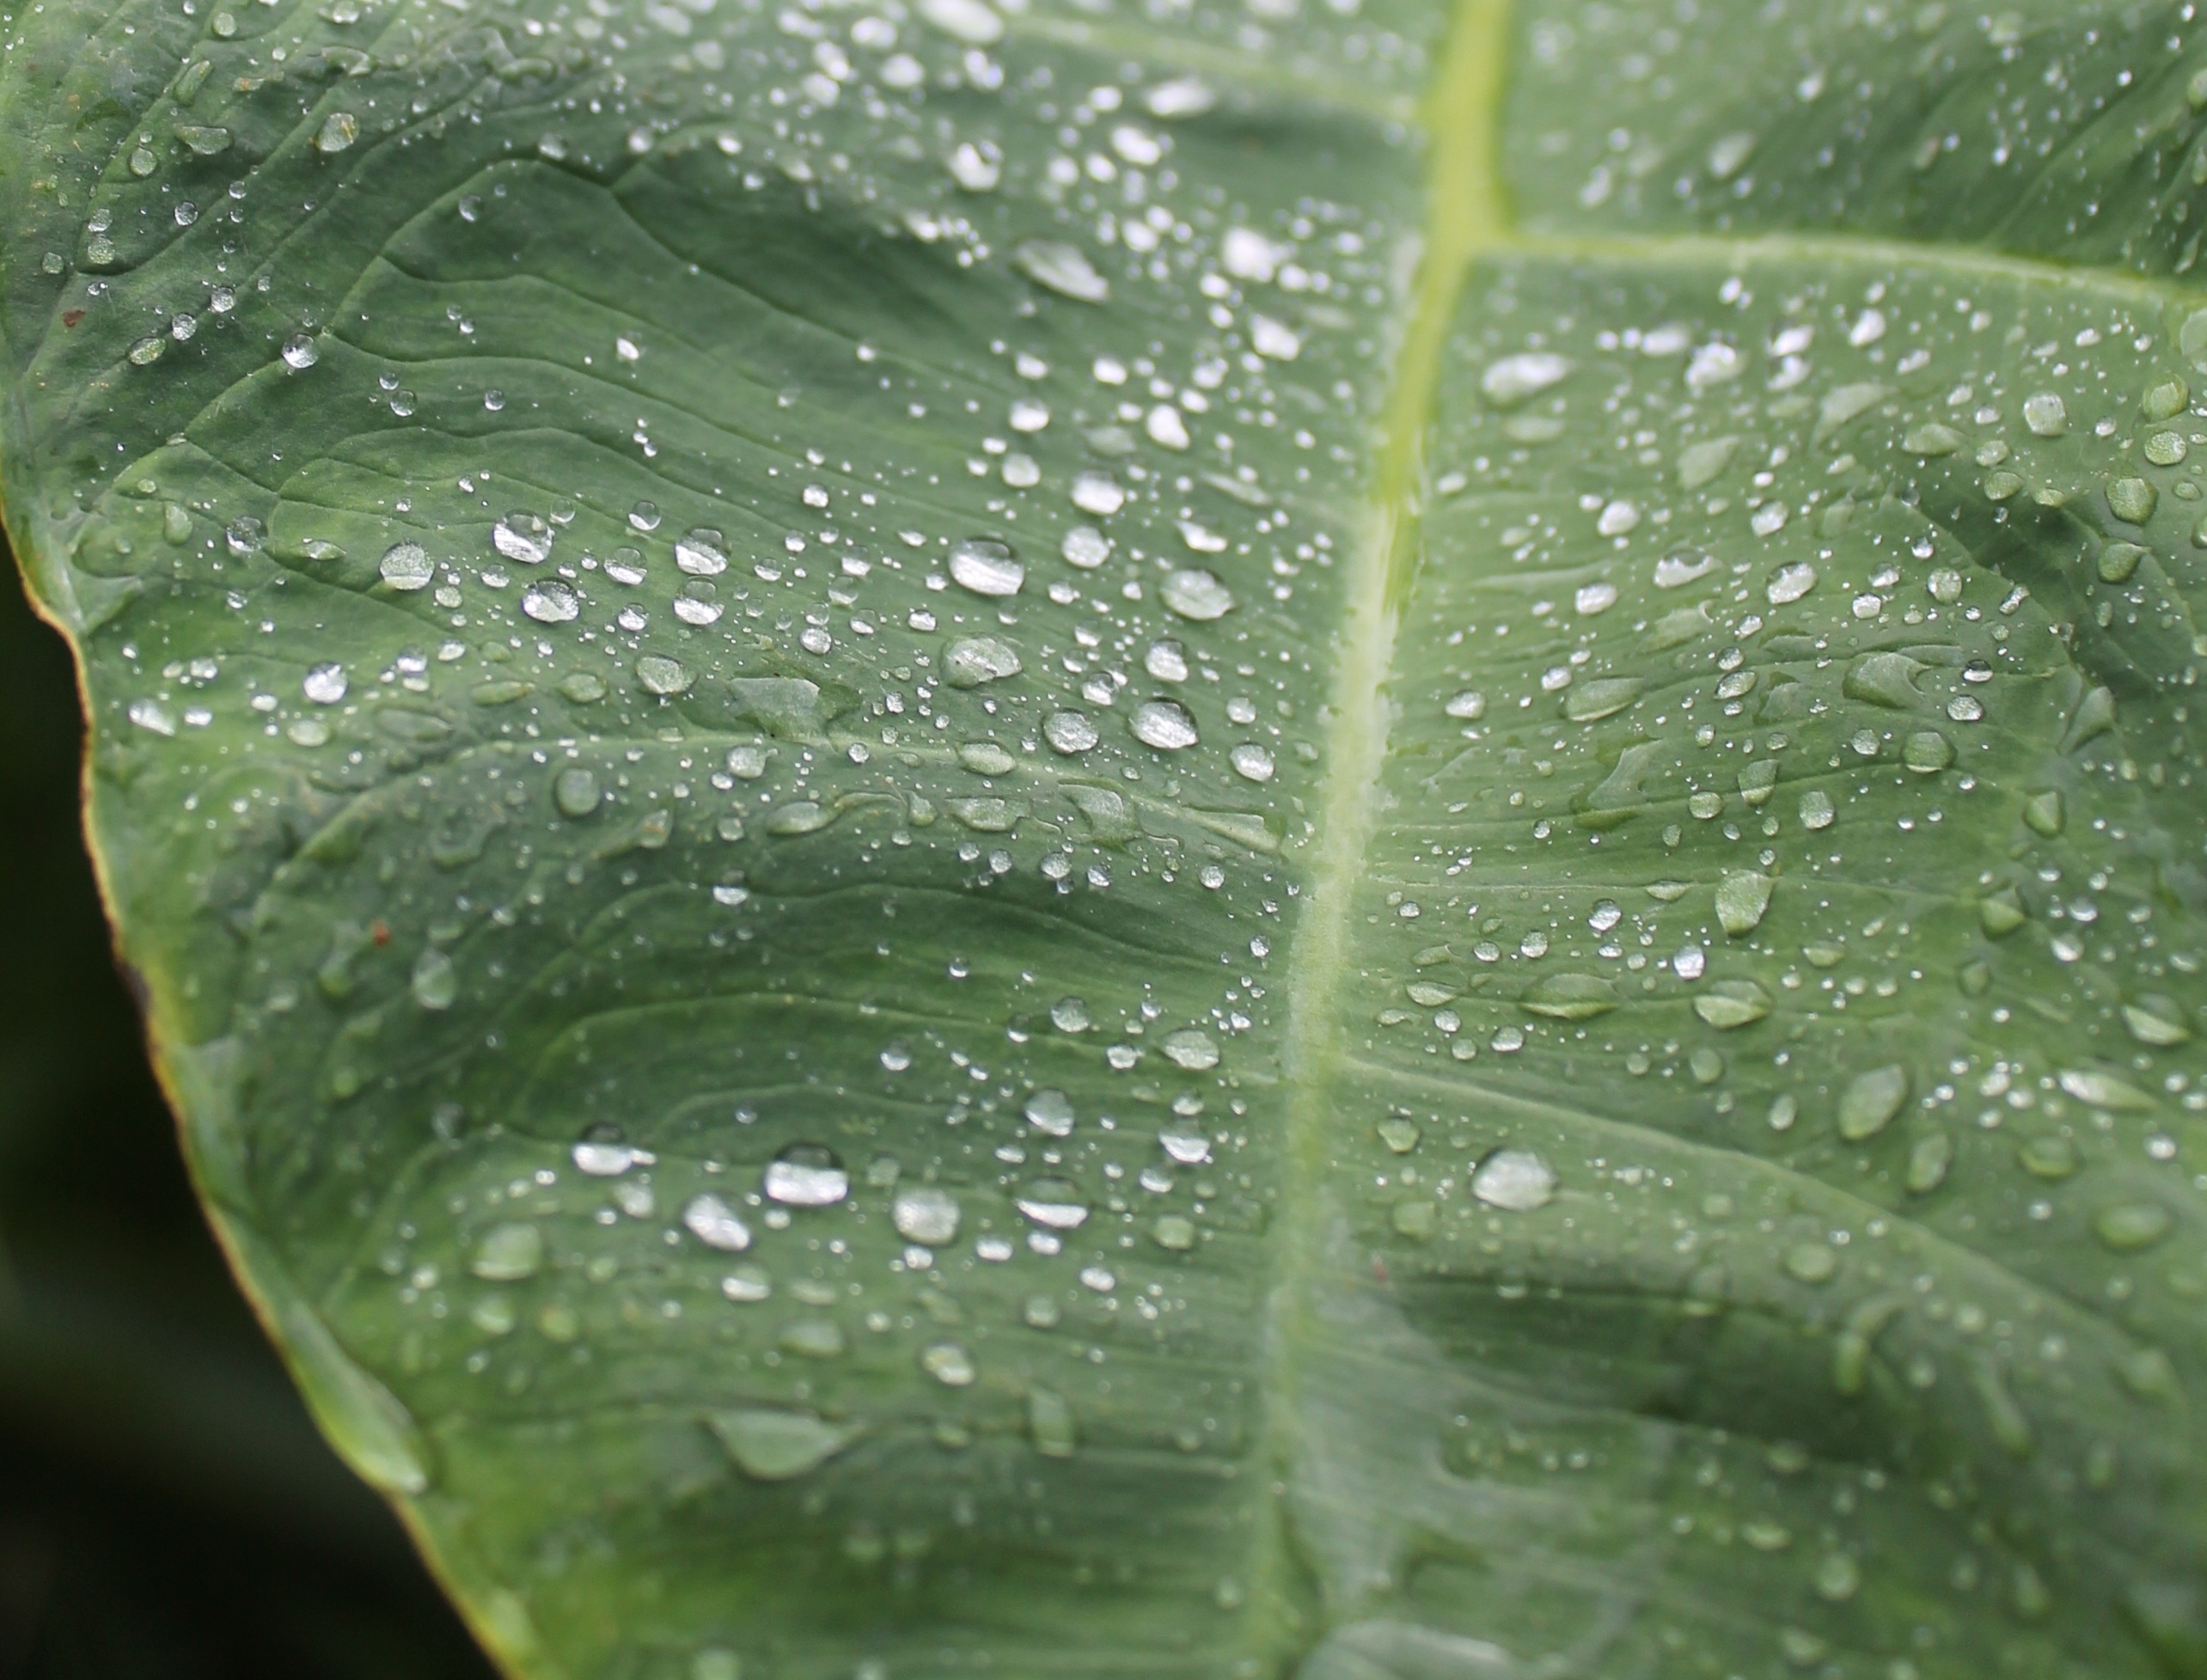
water, nature, drop, dew, plant, rain, leaf, flower, raindrop, wet, green, macro, botany, flora, drip, close up, dewdrop, tropics, beads, drop of water, moisture, macro photography, green leaves, beady, annual plant, plant stem